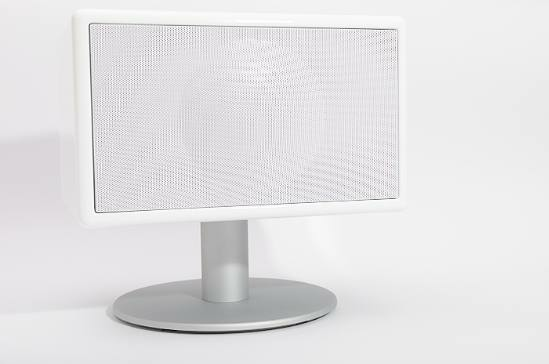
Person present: No